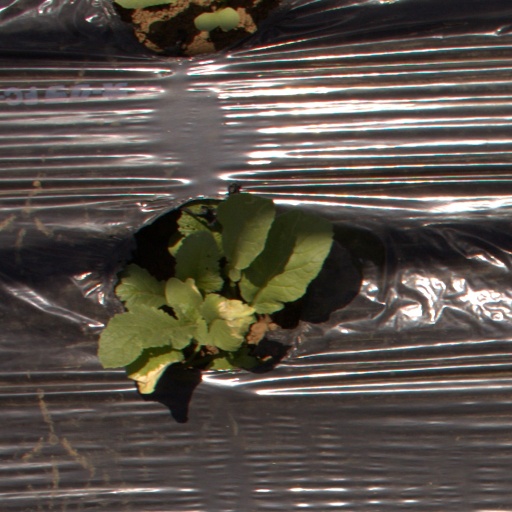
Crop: Jerusalem artichoke